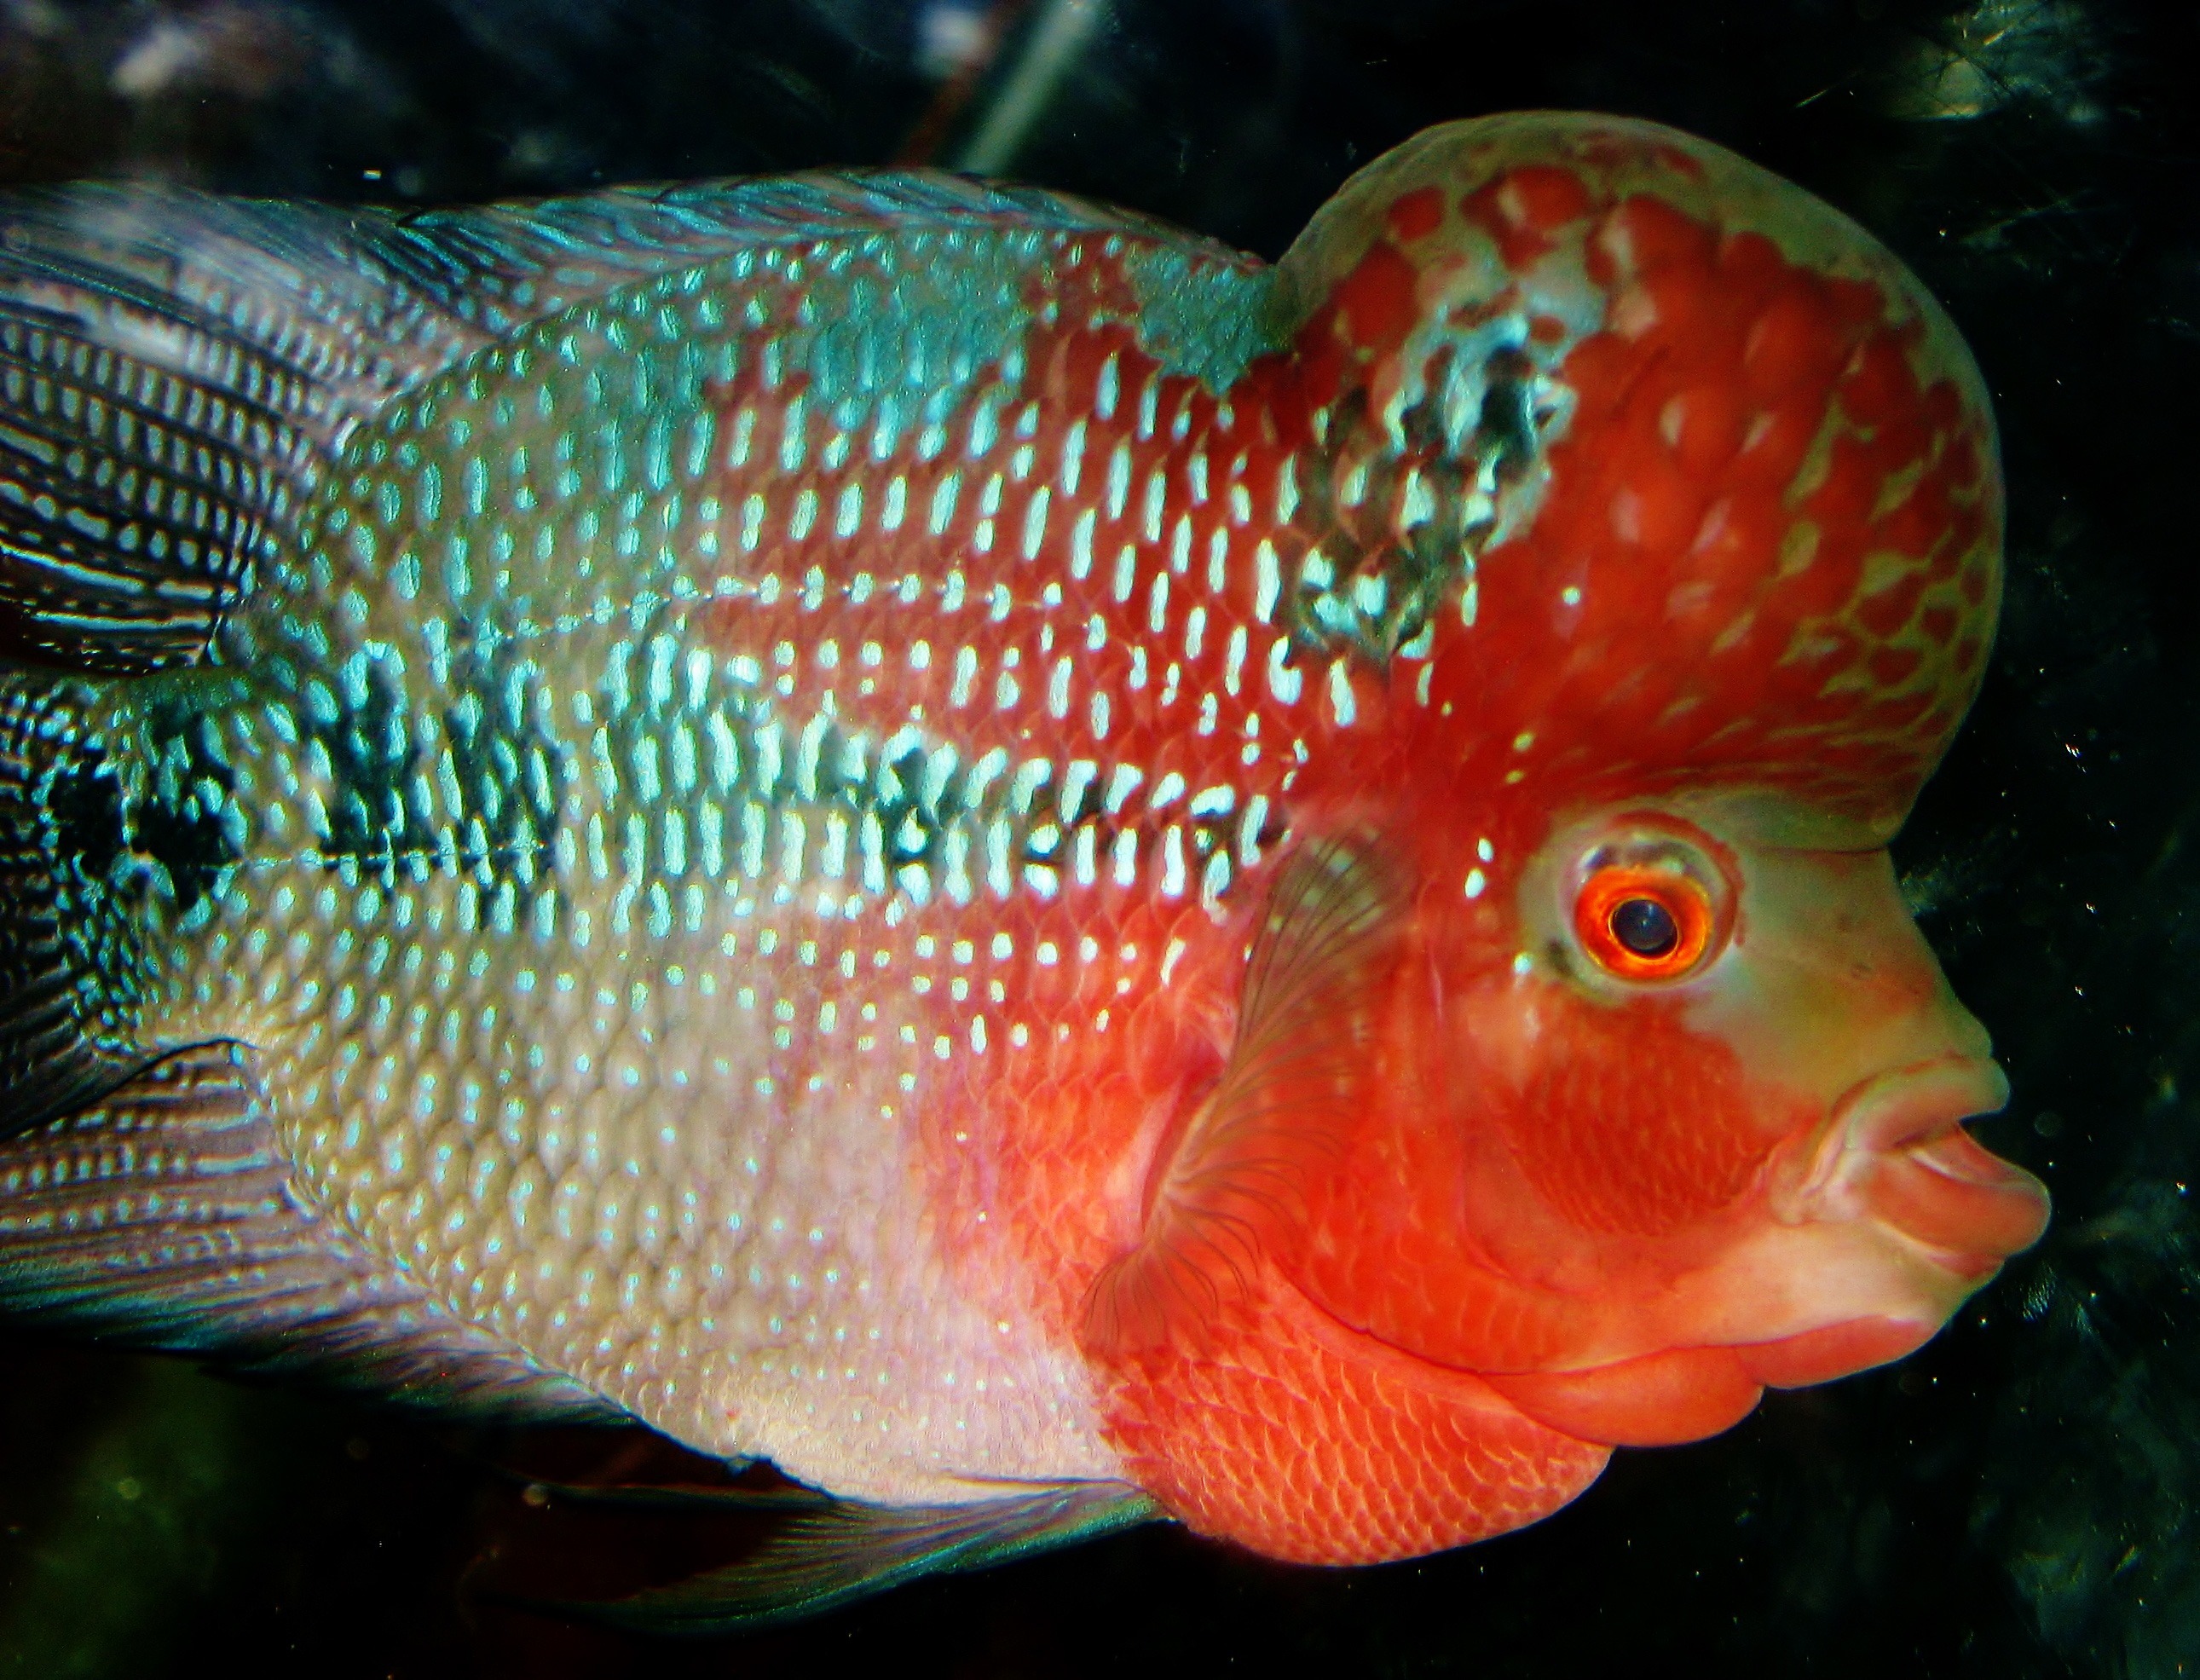
wildlife, underwater, tropical, biology, aquatic, colorful, fish, life, reef, aquarium, marine, exotic, goldfish, snapper, organism, marine biology, deep sea fish, pomacentridae, freshwater aquarium, pomacanthidae, kamalau